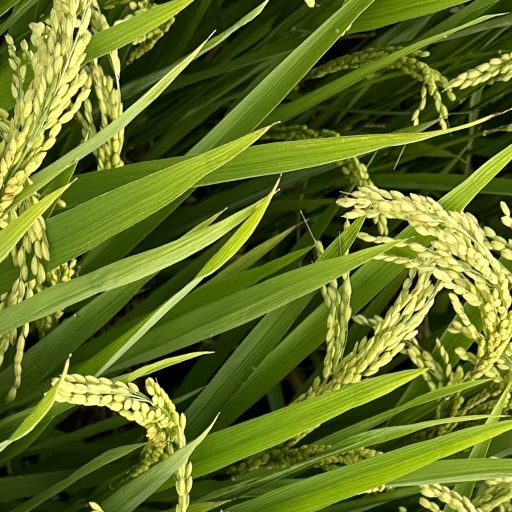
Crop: rice